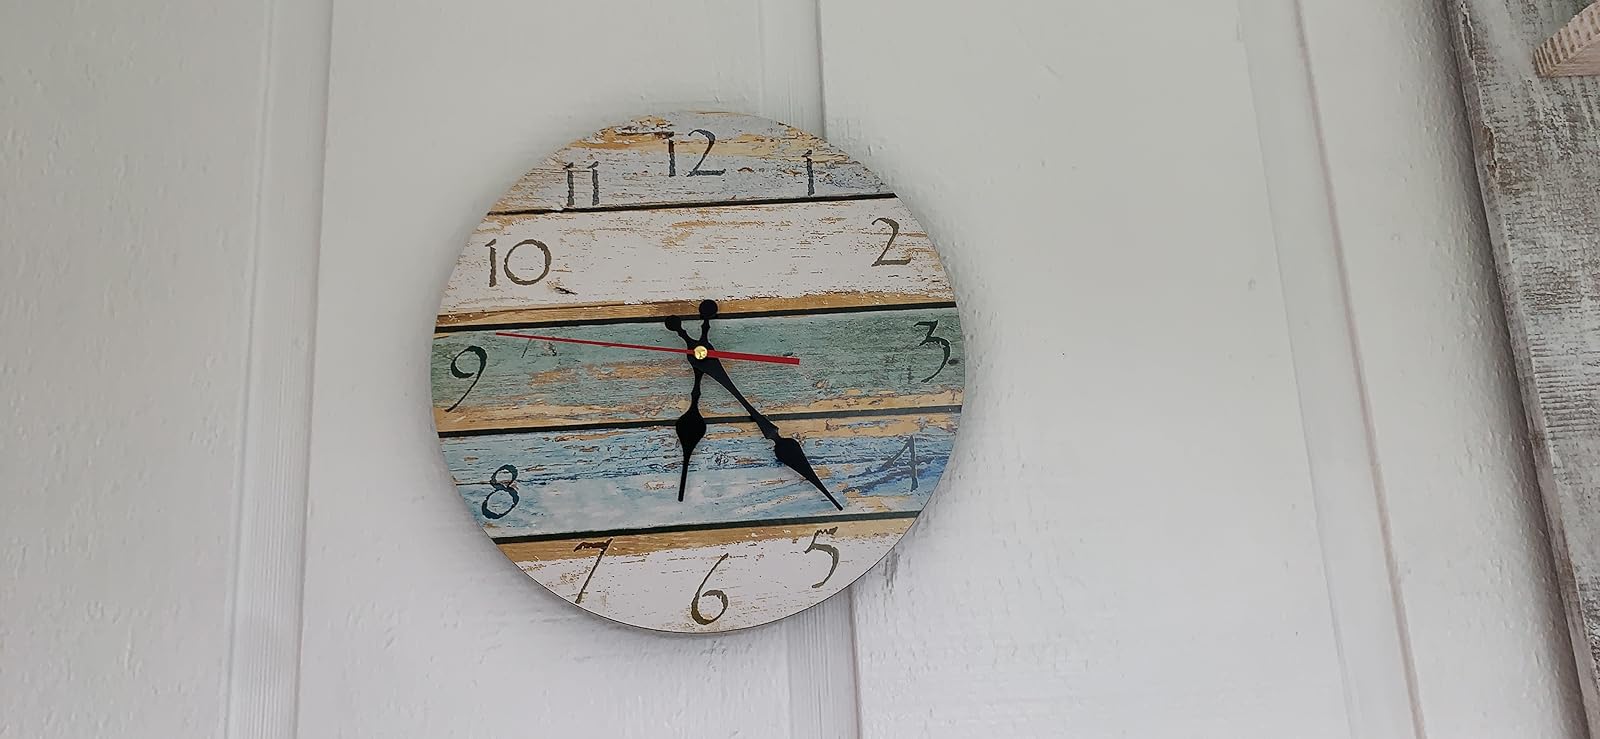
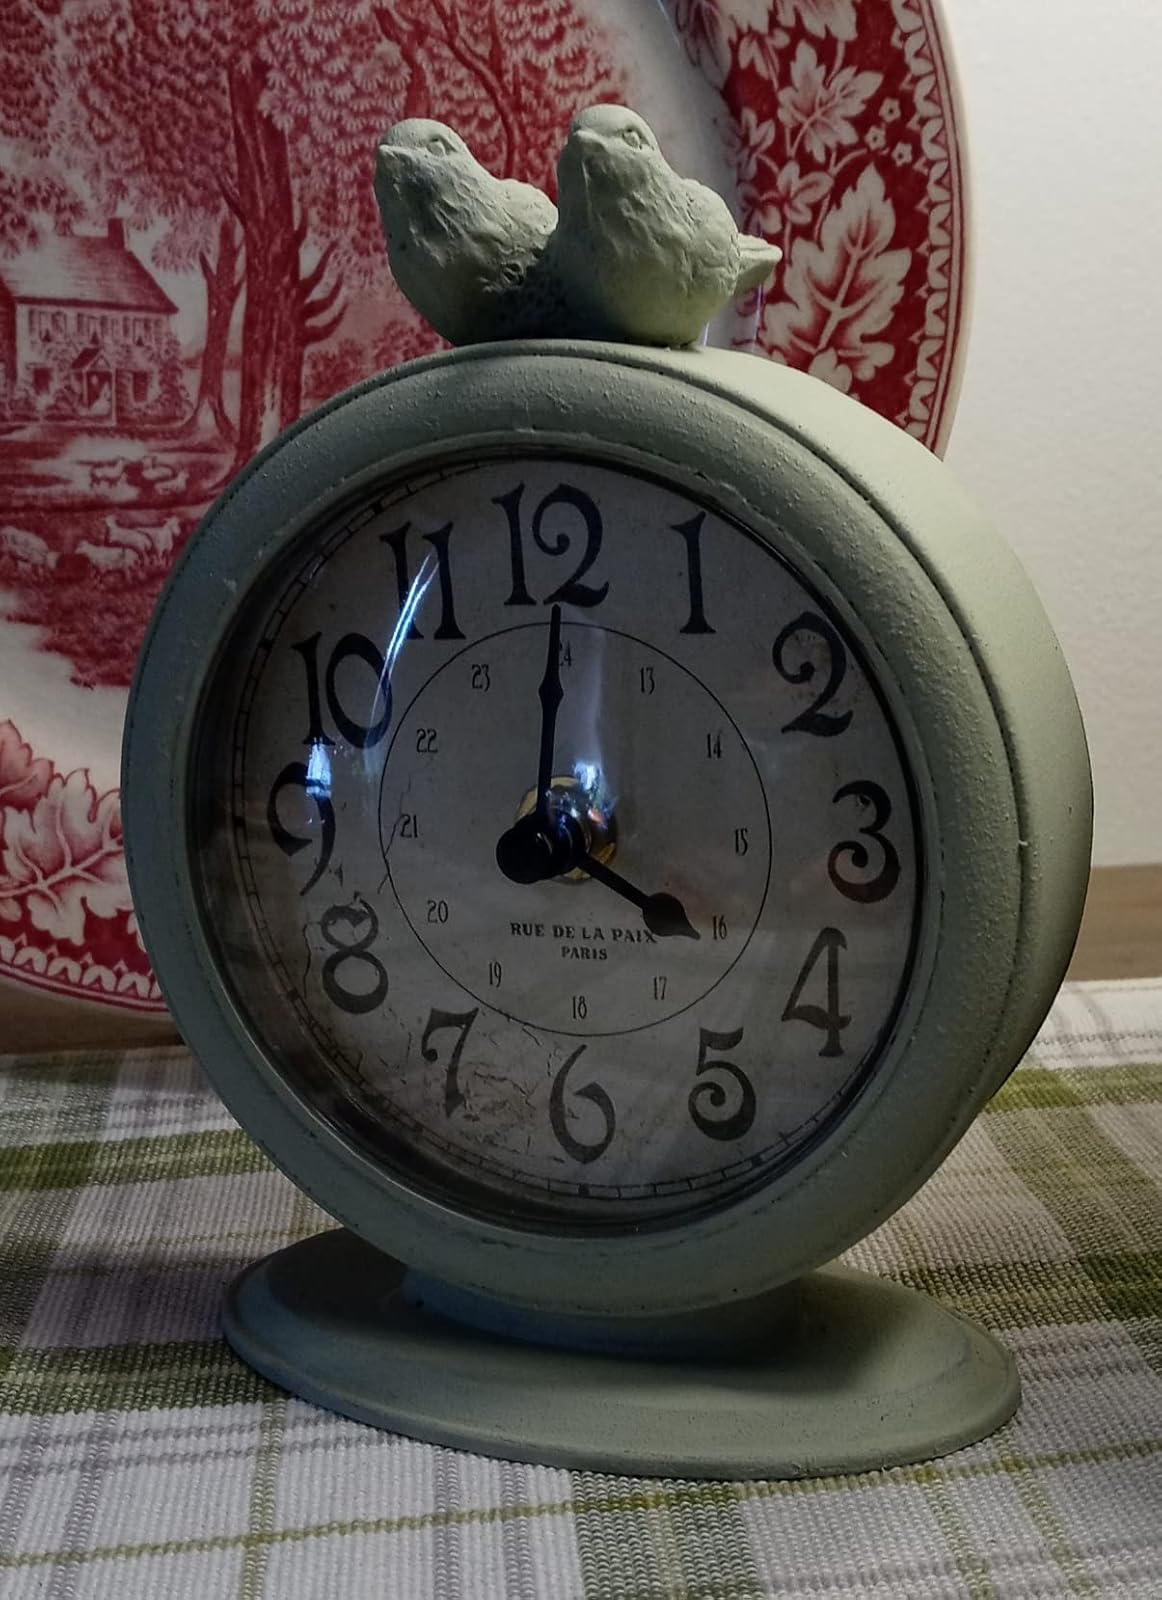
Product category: clock
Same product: no